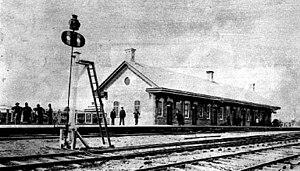
La gare de Brockville à Brockville est desservie par deux trains de Via Rail Canada.